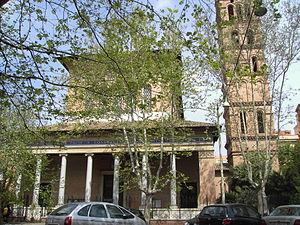
Aristide Leonori est un architecte, ingénieur et écrivain latin contemporain, promoteur du latin vivant.